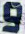
Number: 9